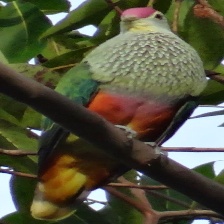
Species: SCARLET CROWNED FRUIT DOVE
Scientific name: PTILINOPUS INSULARIS